Jezreel Valley

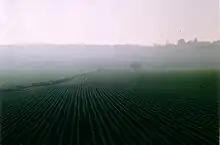
Fog on the Megiddo valley

The valley once acted as the channel by which the Mediterranean Sea, at the north-western end of the valley, connected to the Sea of Galilee, the Jordan Valley and ultimately to the Dead Sea. About two million years ago, as the land between the Mediterranean Sea and the Jordan Rift Valley rose, this connection was lost, and the periodic floods from the Mediterranean Sea ceased. This resulted in the Dead Sea no longer having a connection to the ocean, and over time, due to greater evaporation than precipitation plus surface water inflow, it has become heavily saline. The Sea of Galilee, on the other hand, consists of fresh water.